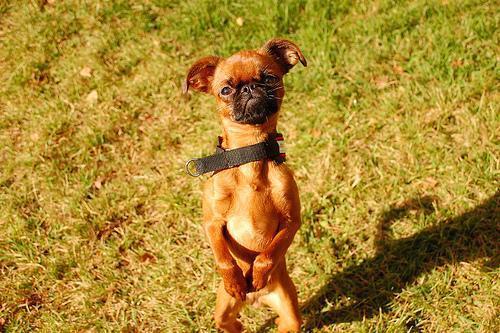
Brabancon_griffon